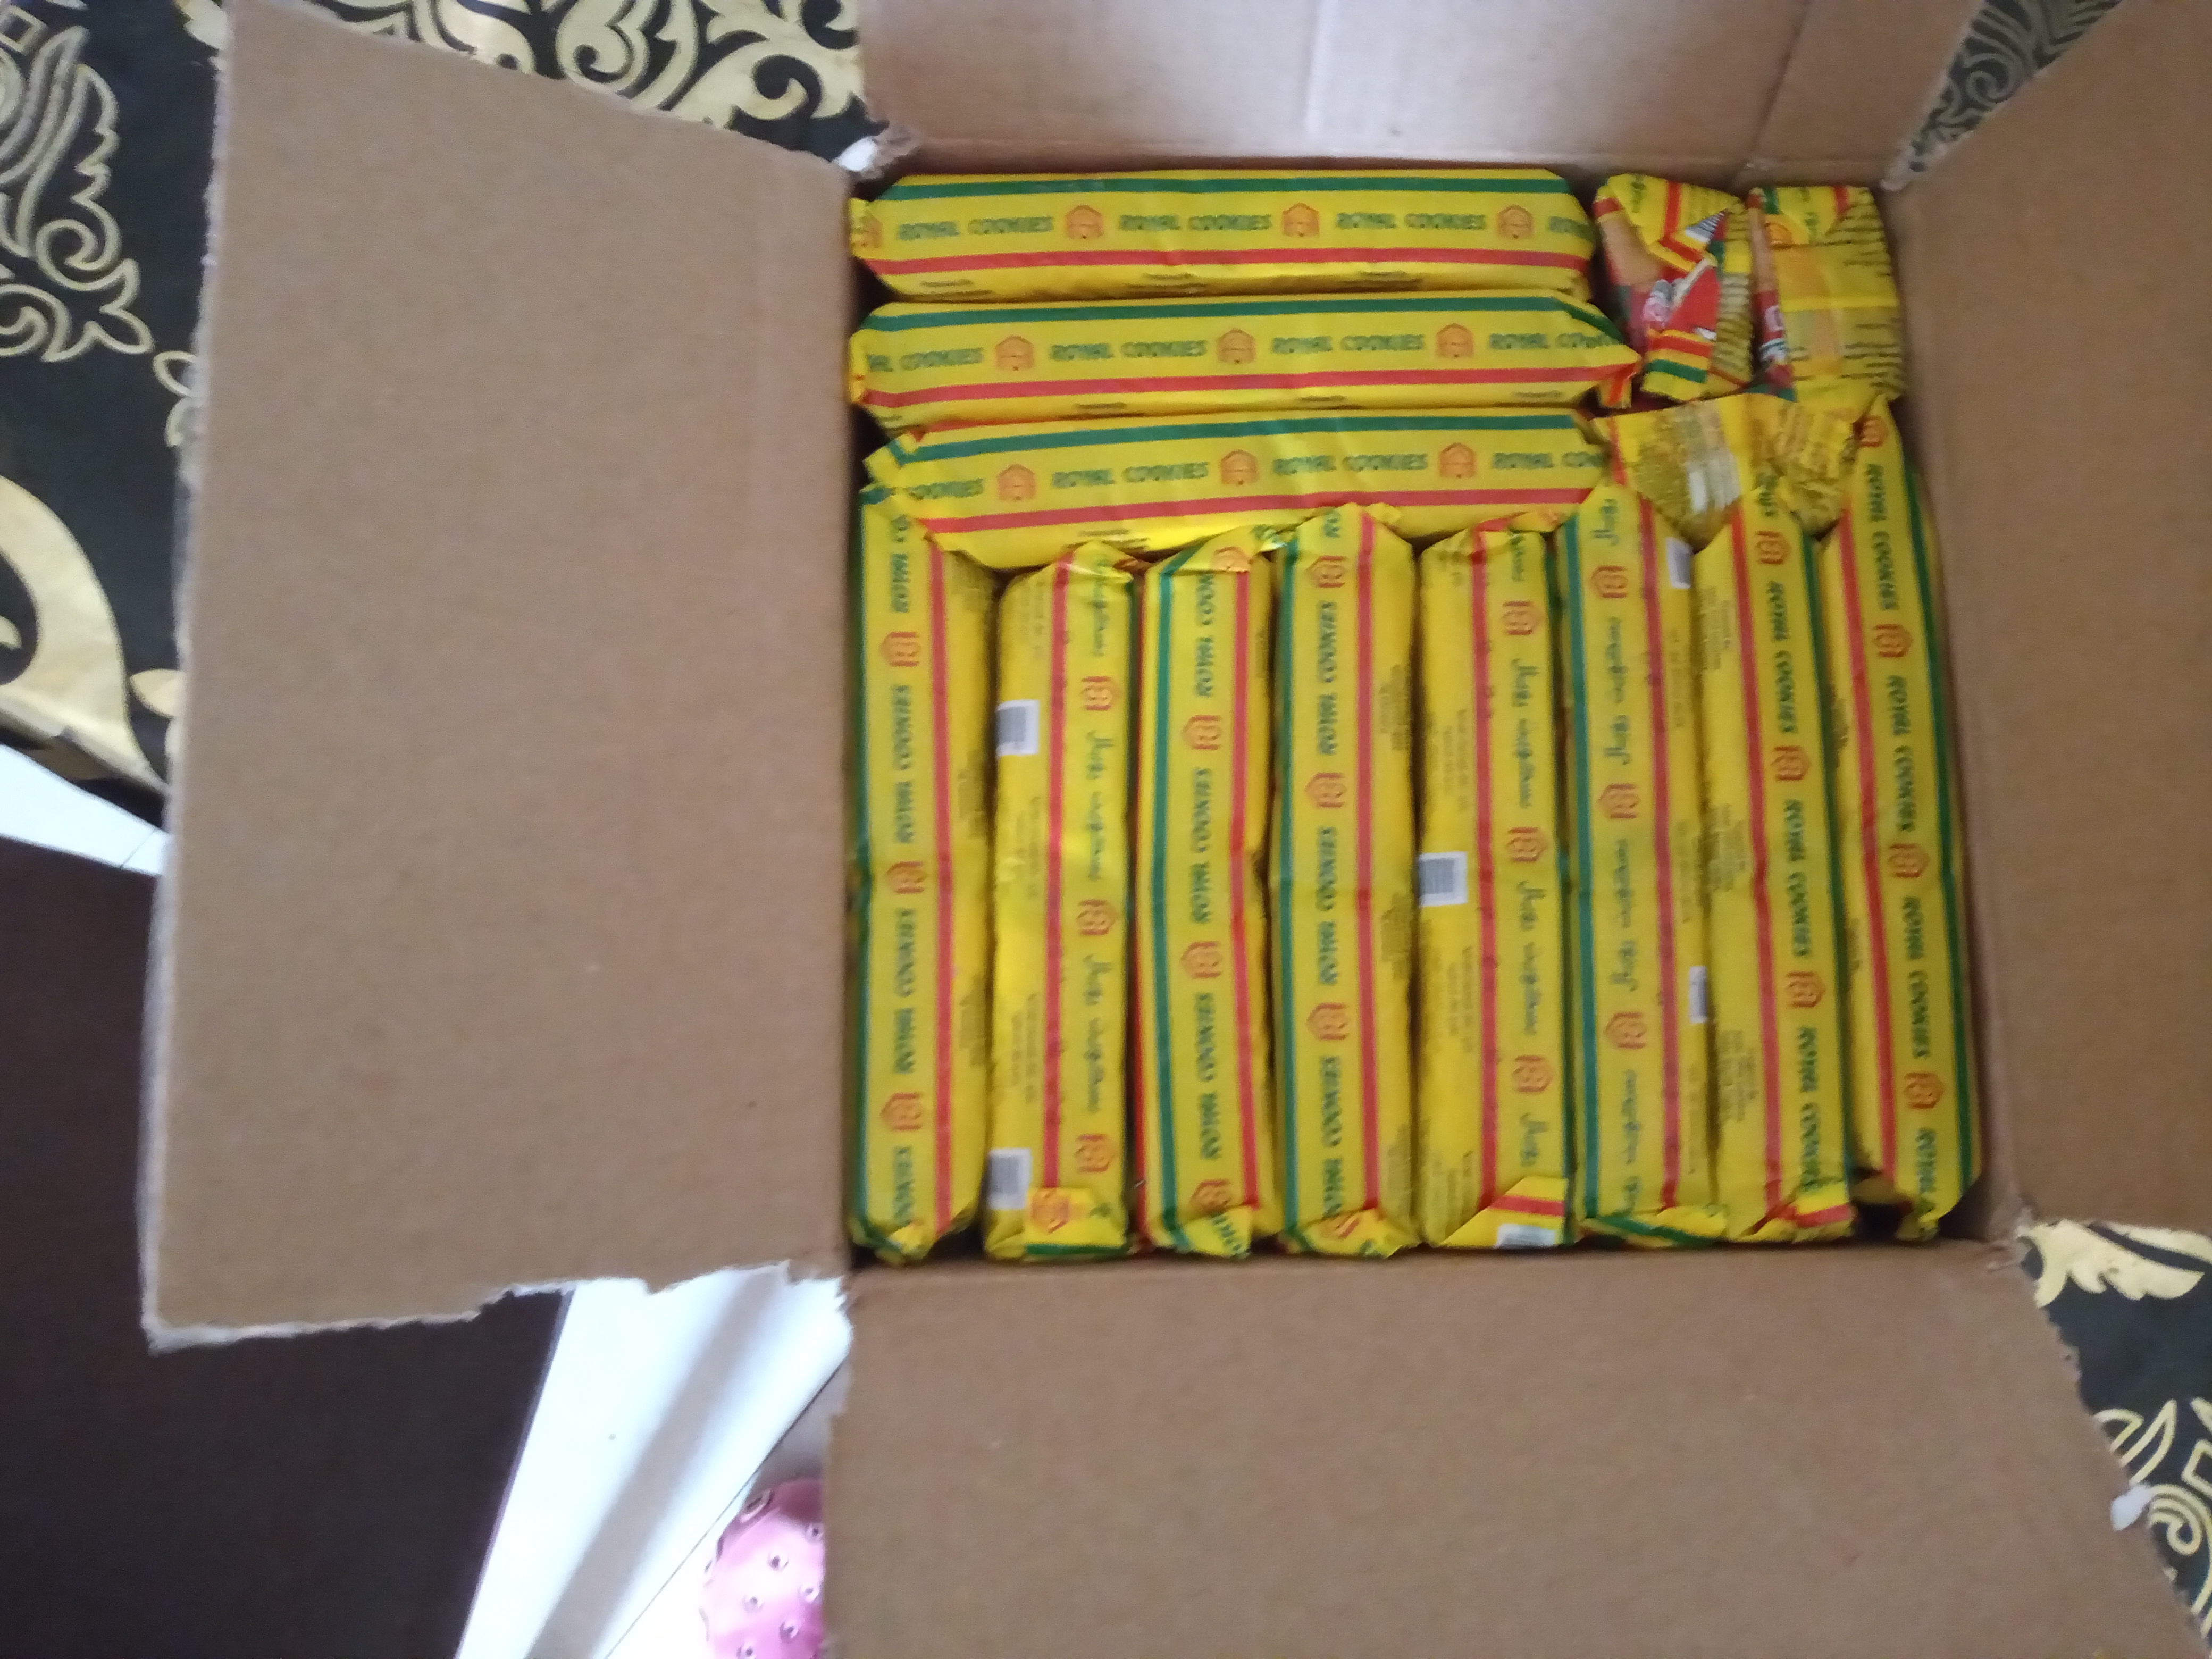
الوصف بالفصحى: صندوق كرتوني يحتوي على كميات من البسكويت المغلف والمرتب
الوصف بالعامية السودانية: كرتونة مليانة بسكويت مغلف ومرصوص رصّة سمحة
التصنيف: Food & Drinks